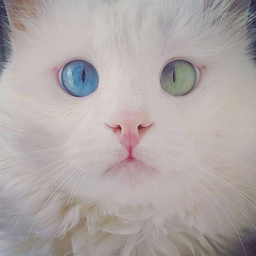
beauty is in the eyes